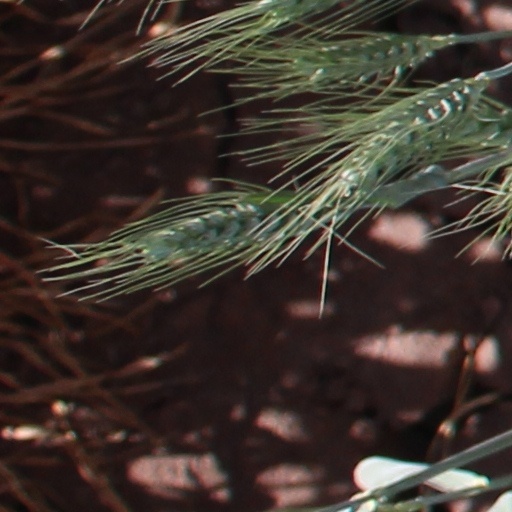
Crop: wheat